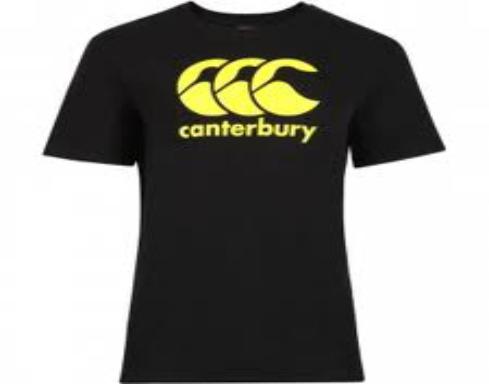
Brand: Canterbury
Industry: Clothes